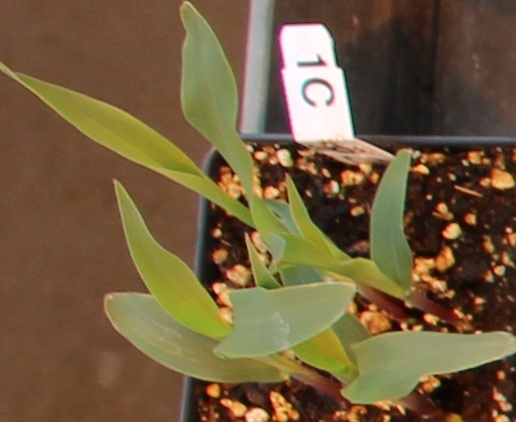
Label: Corn